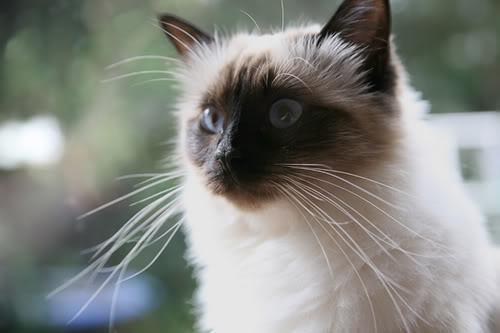
Birman